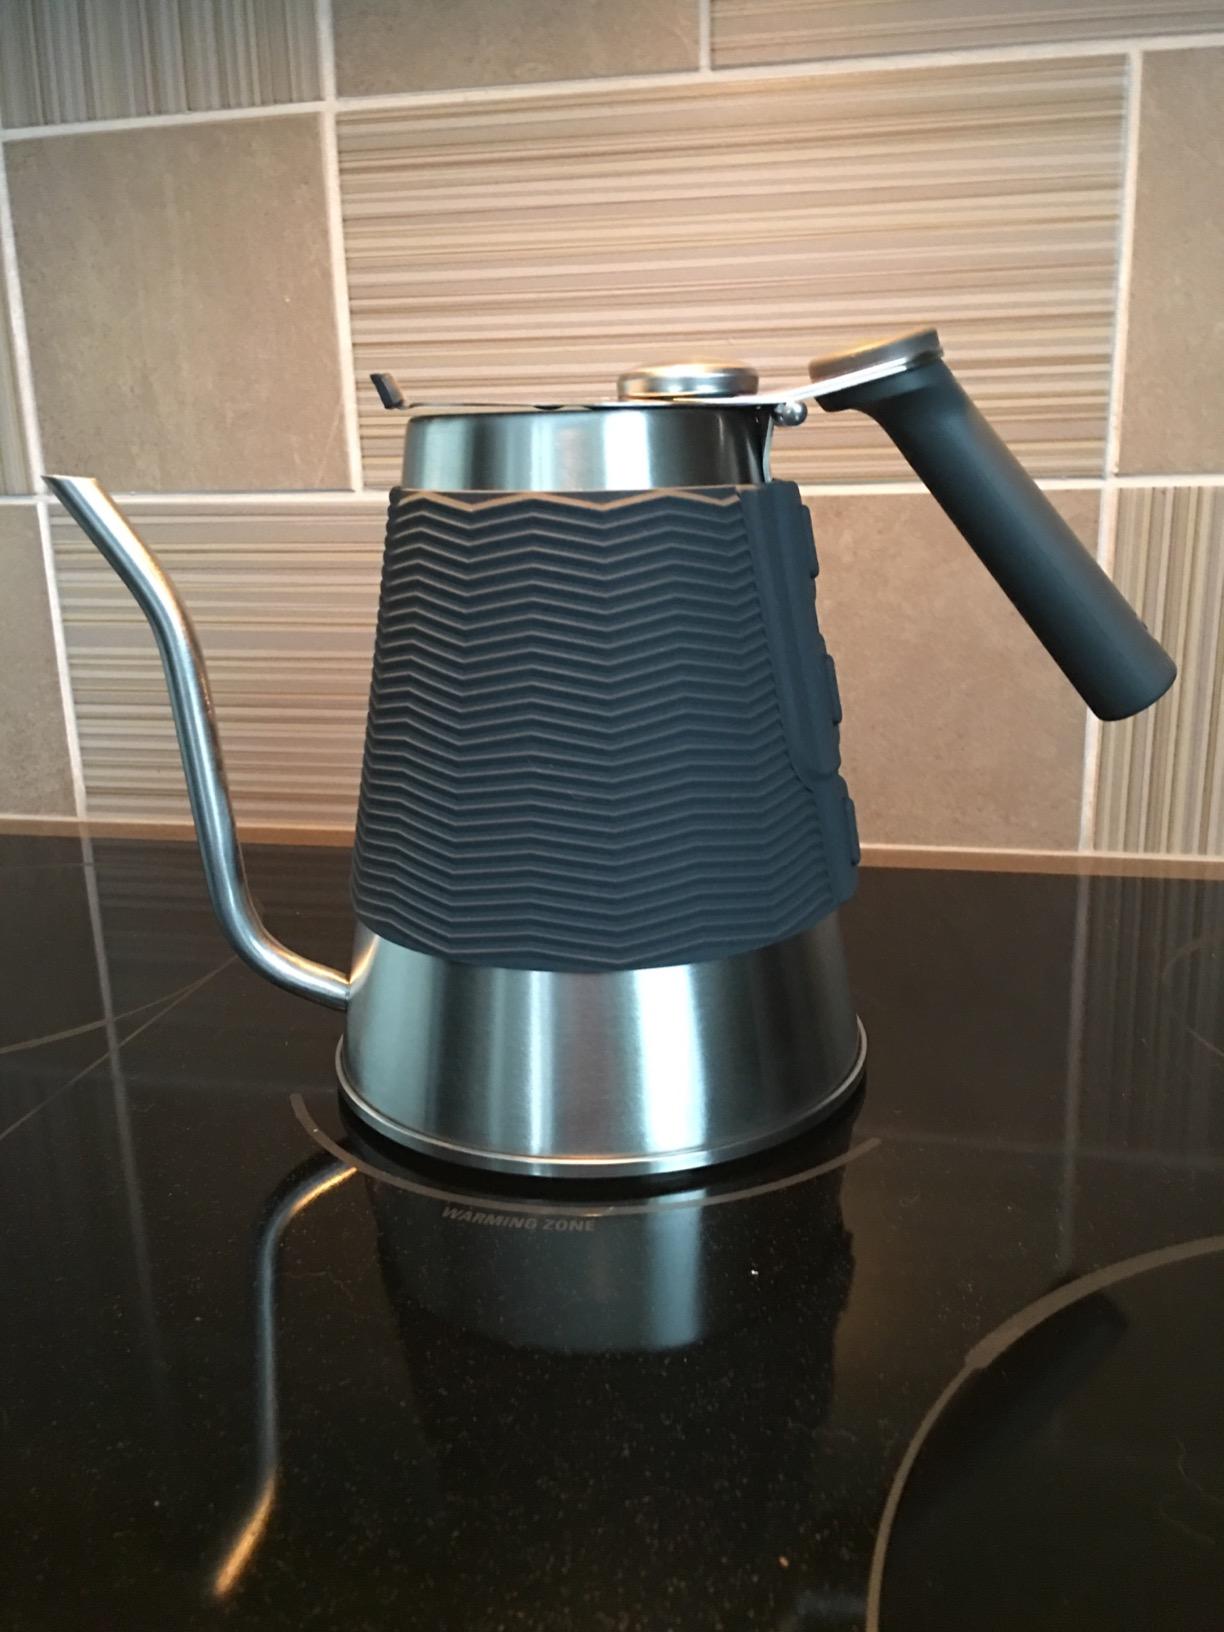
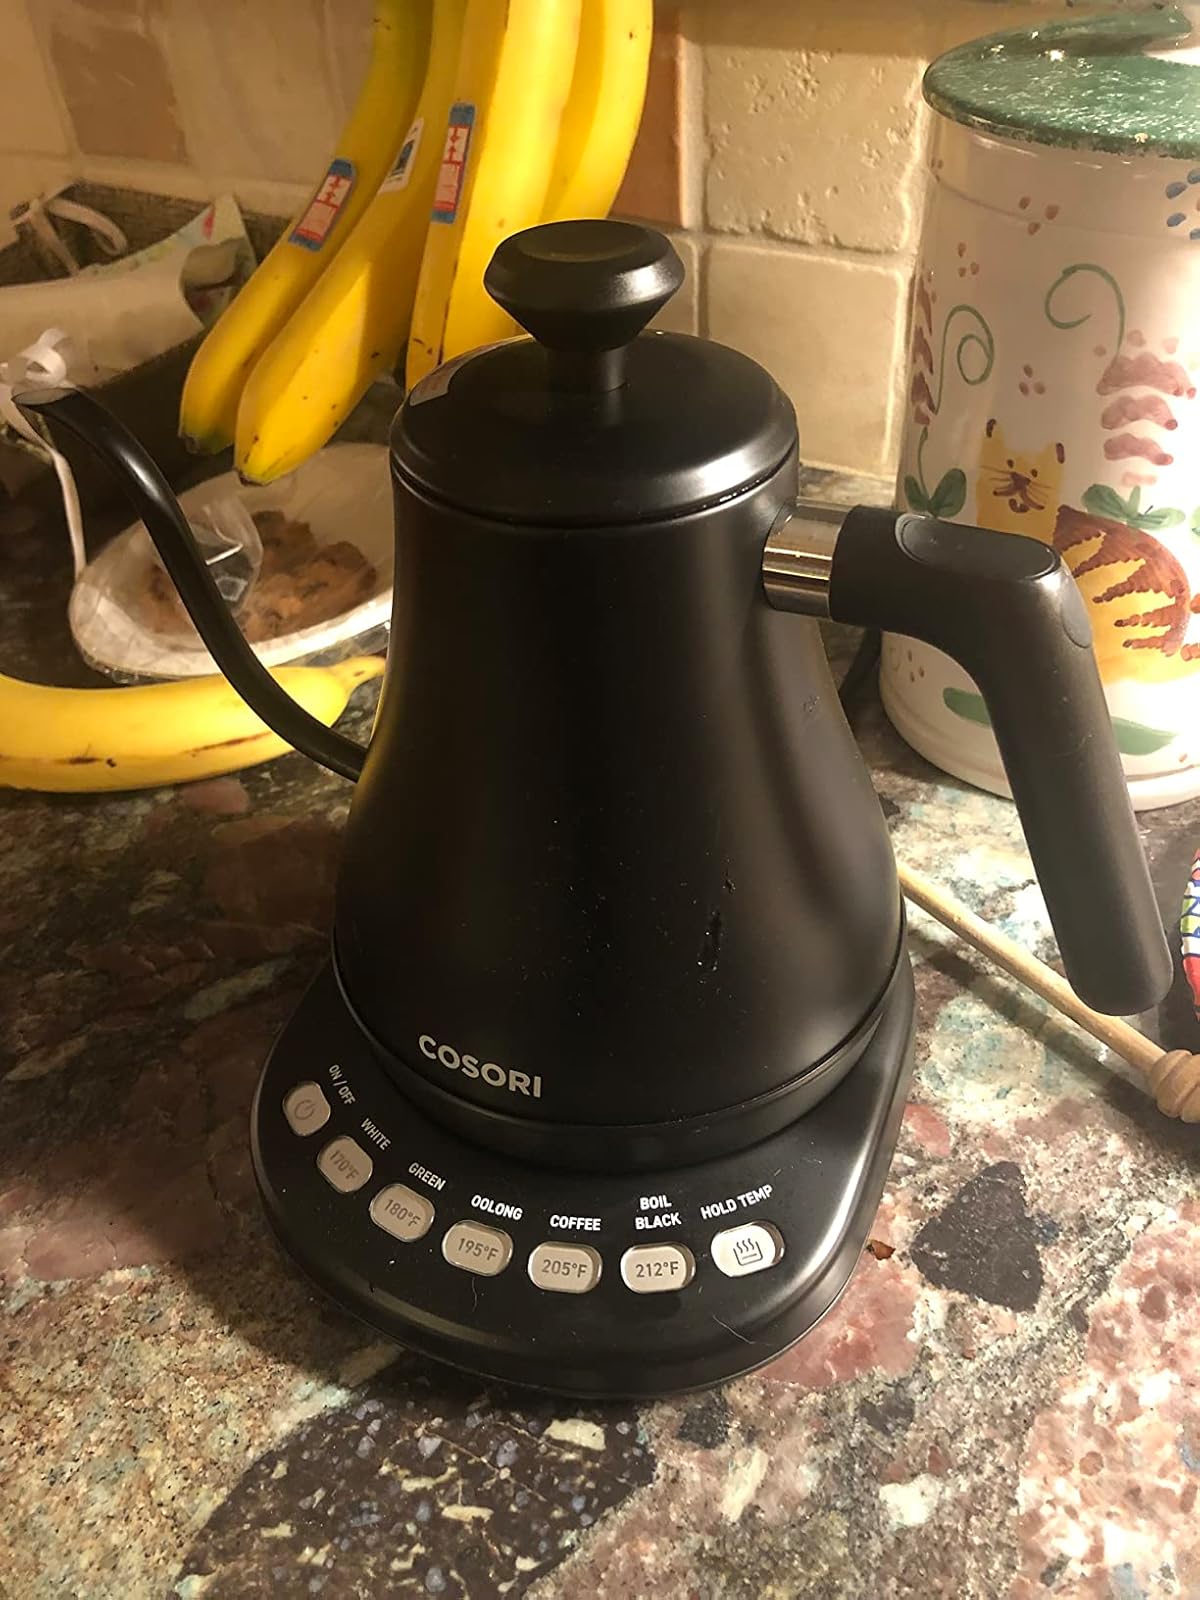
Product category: items_kettle
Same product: no